Electoral history of the Labour Party (UK)

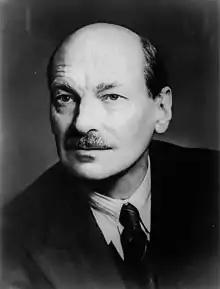
Clement Attlee, who led the Labour Party's first majority government

The Labour Party is a centre-left political party in the United Kingdom. Formed in 1900, it is one of the two main political parties along with the Conservative Party. In all general elections since 1918, Labour has been either the governing party or the Official Opposition. Since the 2010 general election, Labour was the second largest party in the UK for 14 years until the 2024 United Kingdom General election. Since 1918, Labour have formed 13 governments.